Will Roper

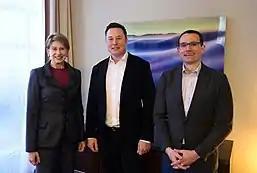
Roper with Secretary of the Air Force Barbara Barrett and Elon Musk

A primary goal for Roper in his tenure with the Air Force was the acceleration of the development and acquisition process. He has advocated the use of military investment funds to foster disruptive innovation through immediate funding to a growing pool of small contractors who rely on guaranteed cash to make concepts or programs feasible. For Roper, the main goal is "stealing time back from our adversaries." He argues that globalization means that the old Cold War ways of domestic government-led innovation are obsolete, replaced by a commercial driven future where everyone has access to the same resources and technological approaches, but must move quickly to capture the fleeting first-mover advantage - and then continually repeat the process as the window of advantage he believes has been permanently shortened.